Question: How many sandwiches are there?
Tambaya: Sanwici nawa ne a wurin?
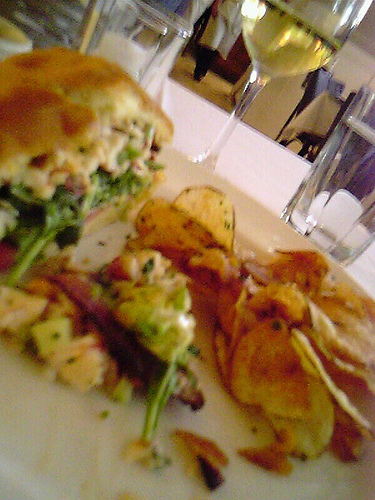
Answer: One.
Amsa: Ɗaya.